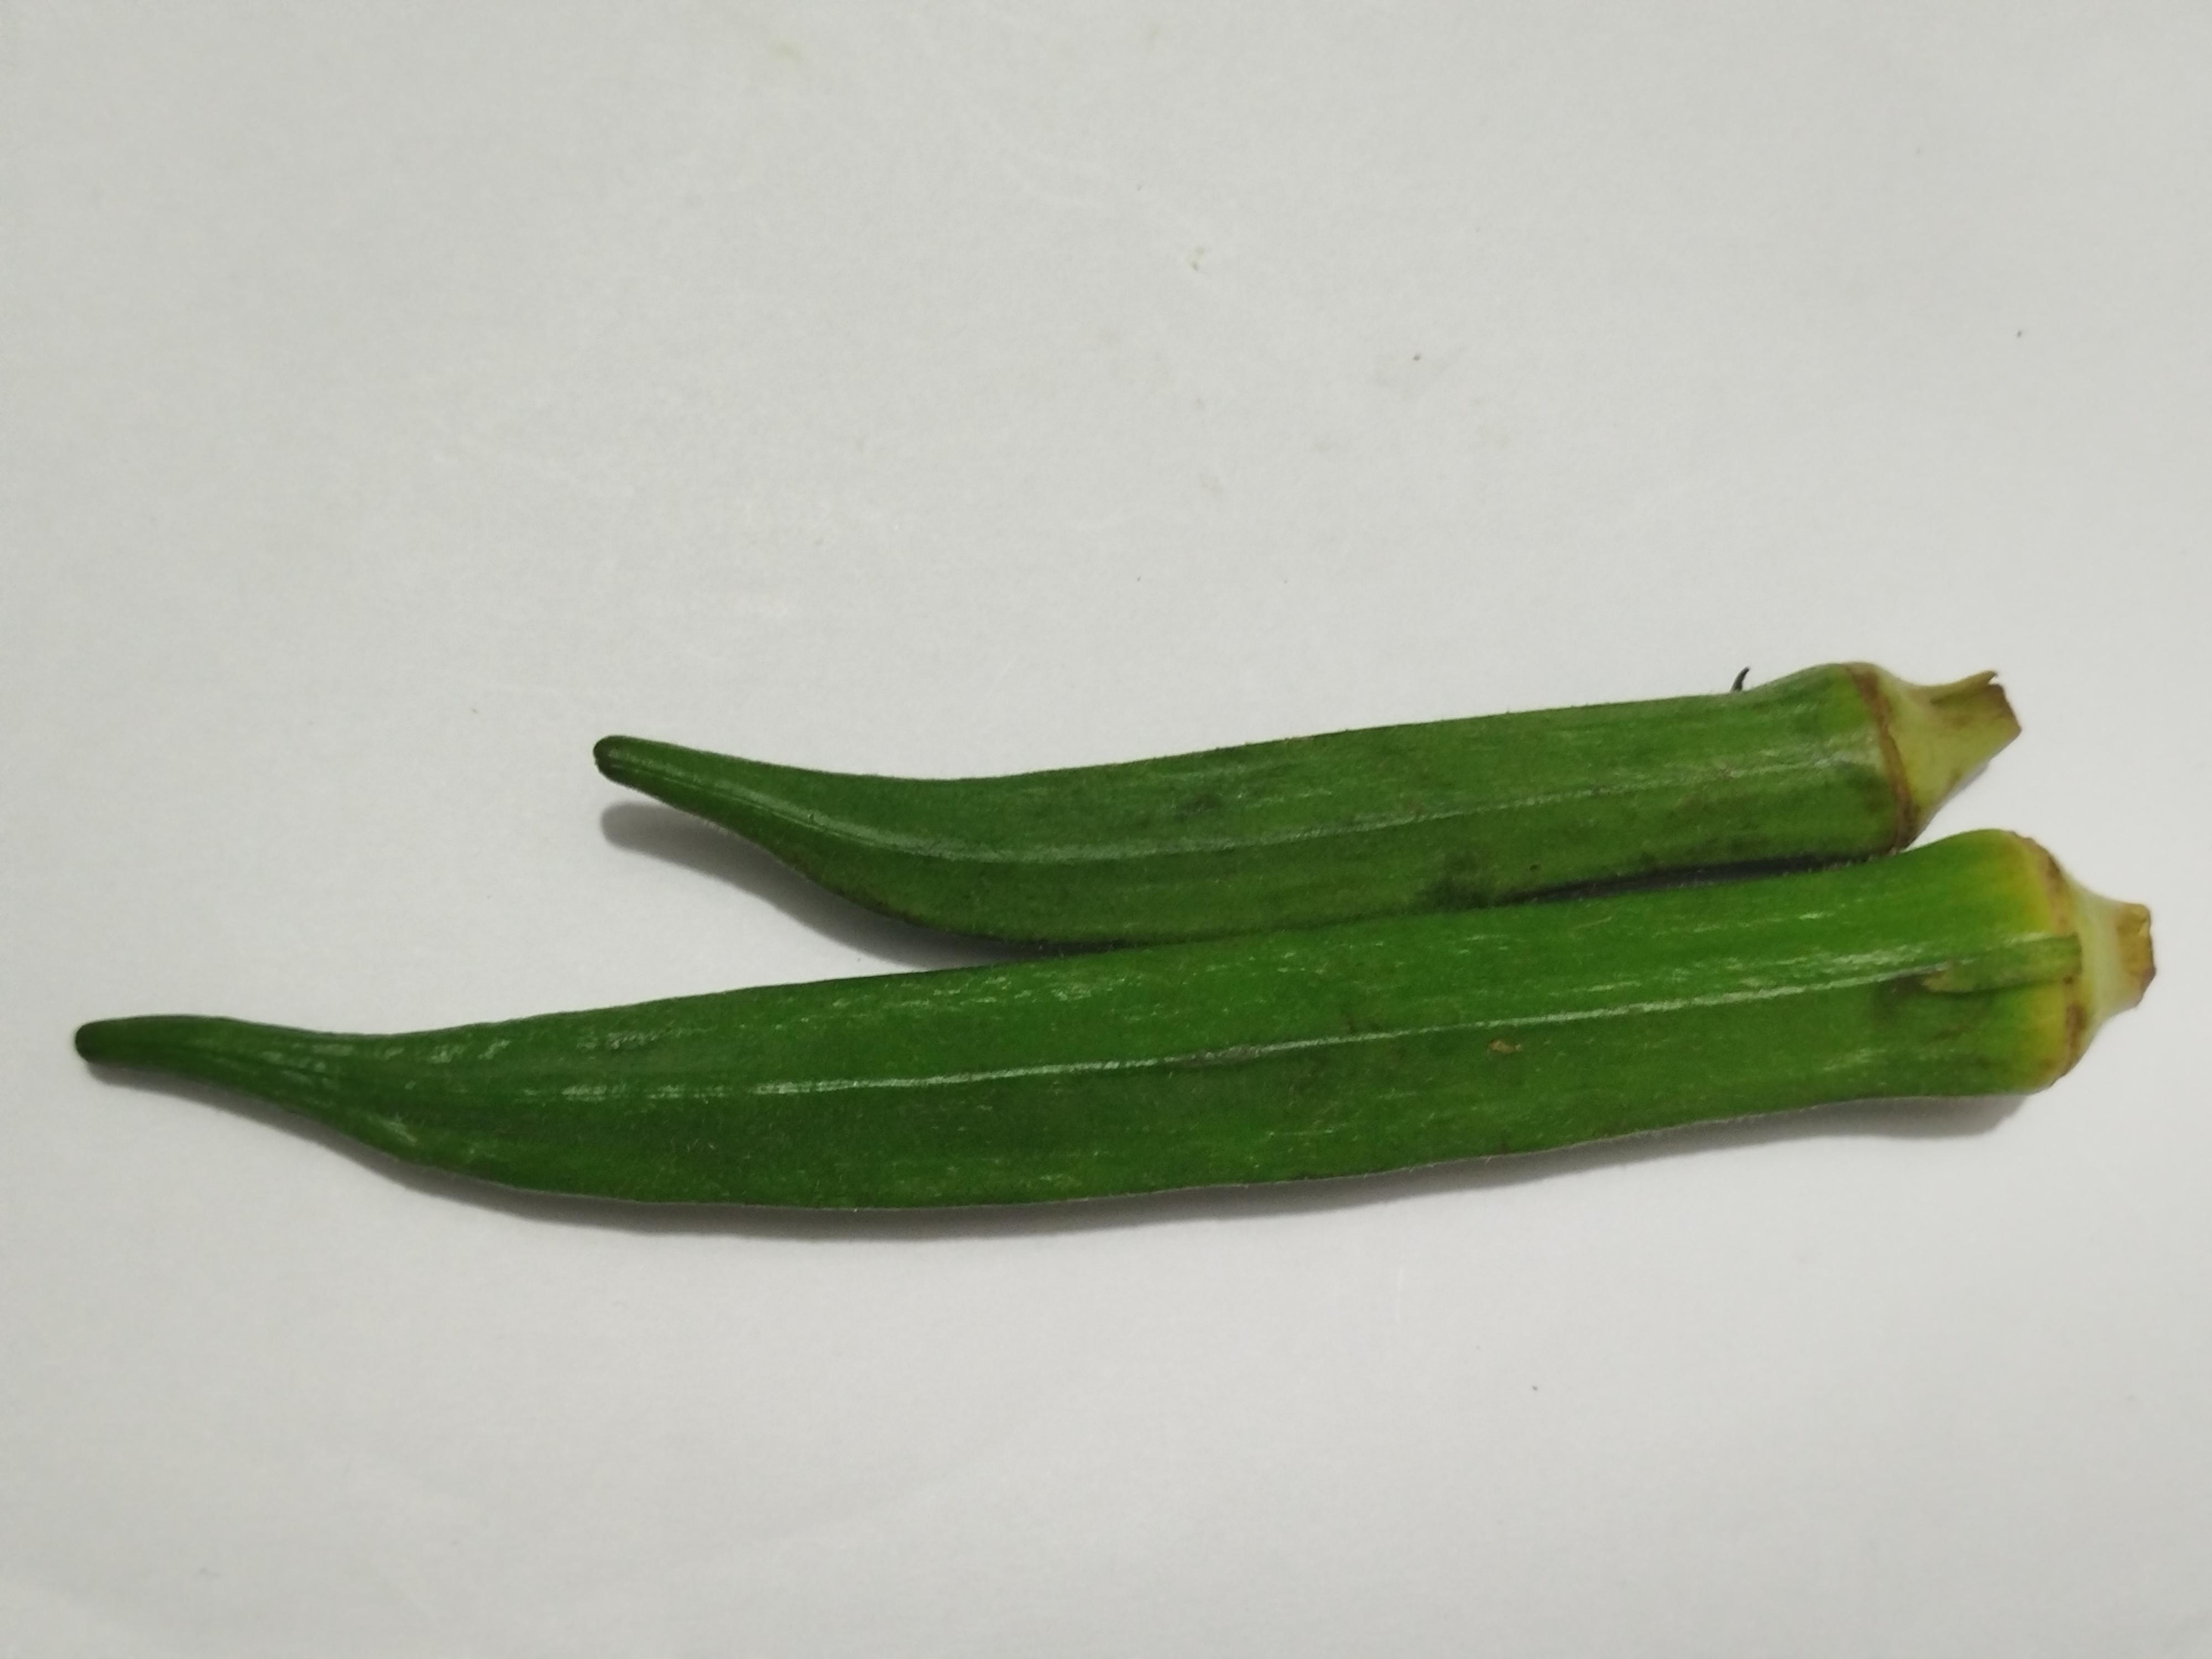
Label: Ladies finger